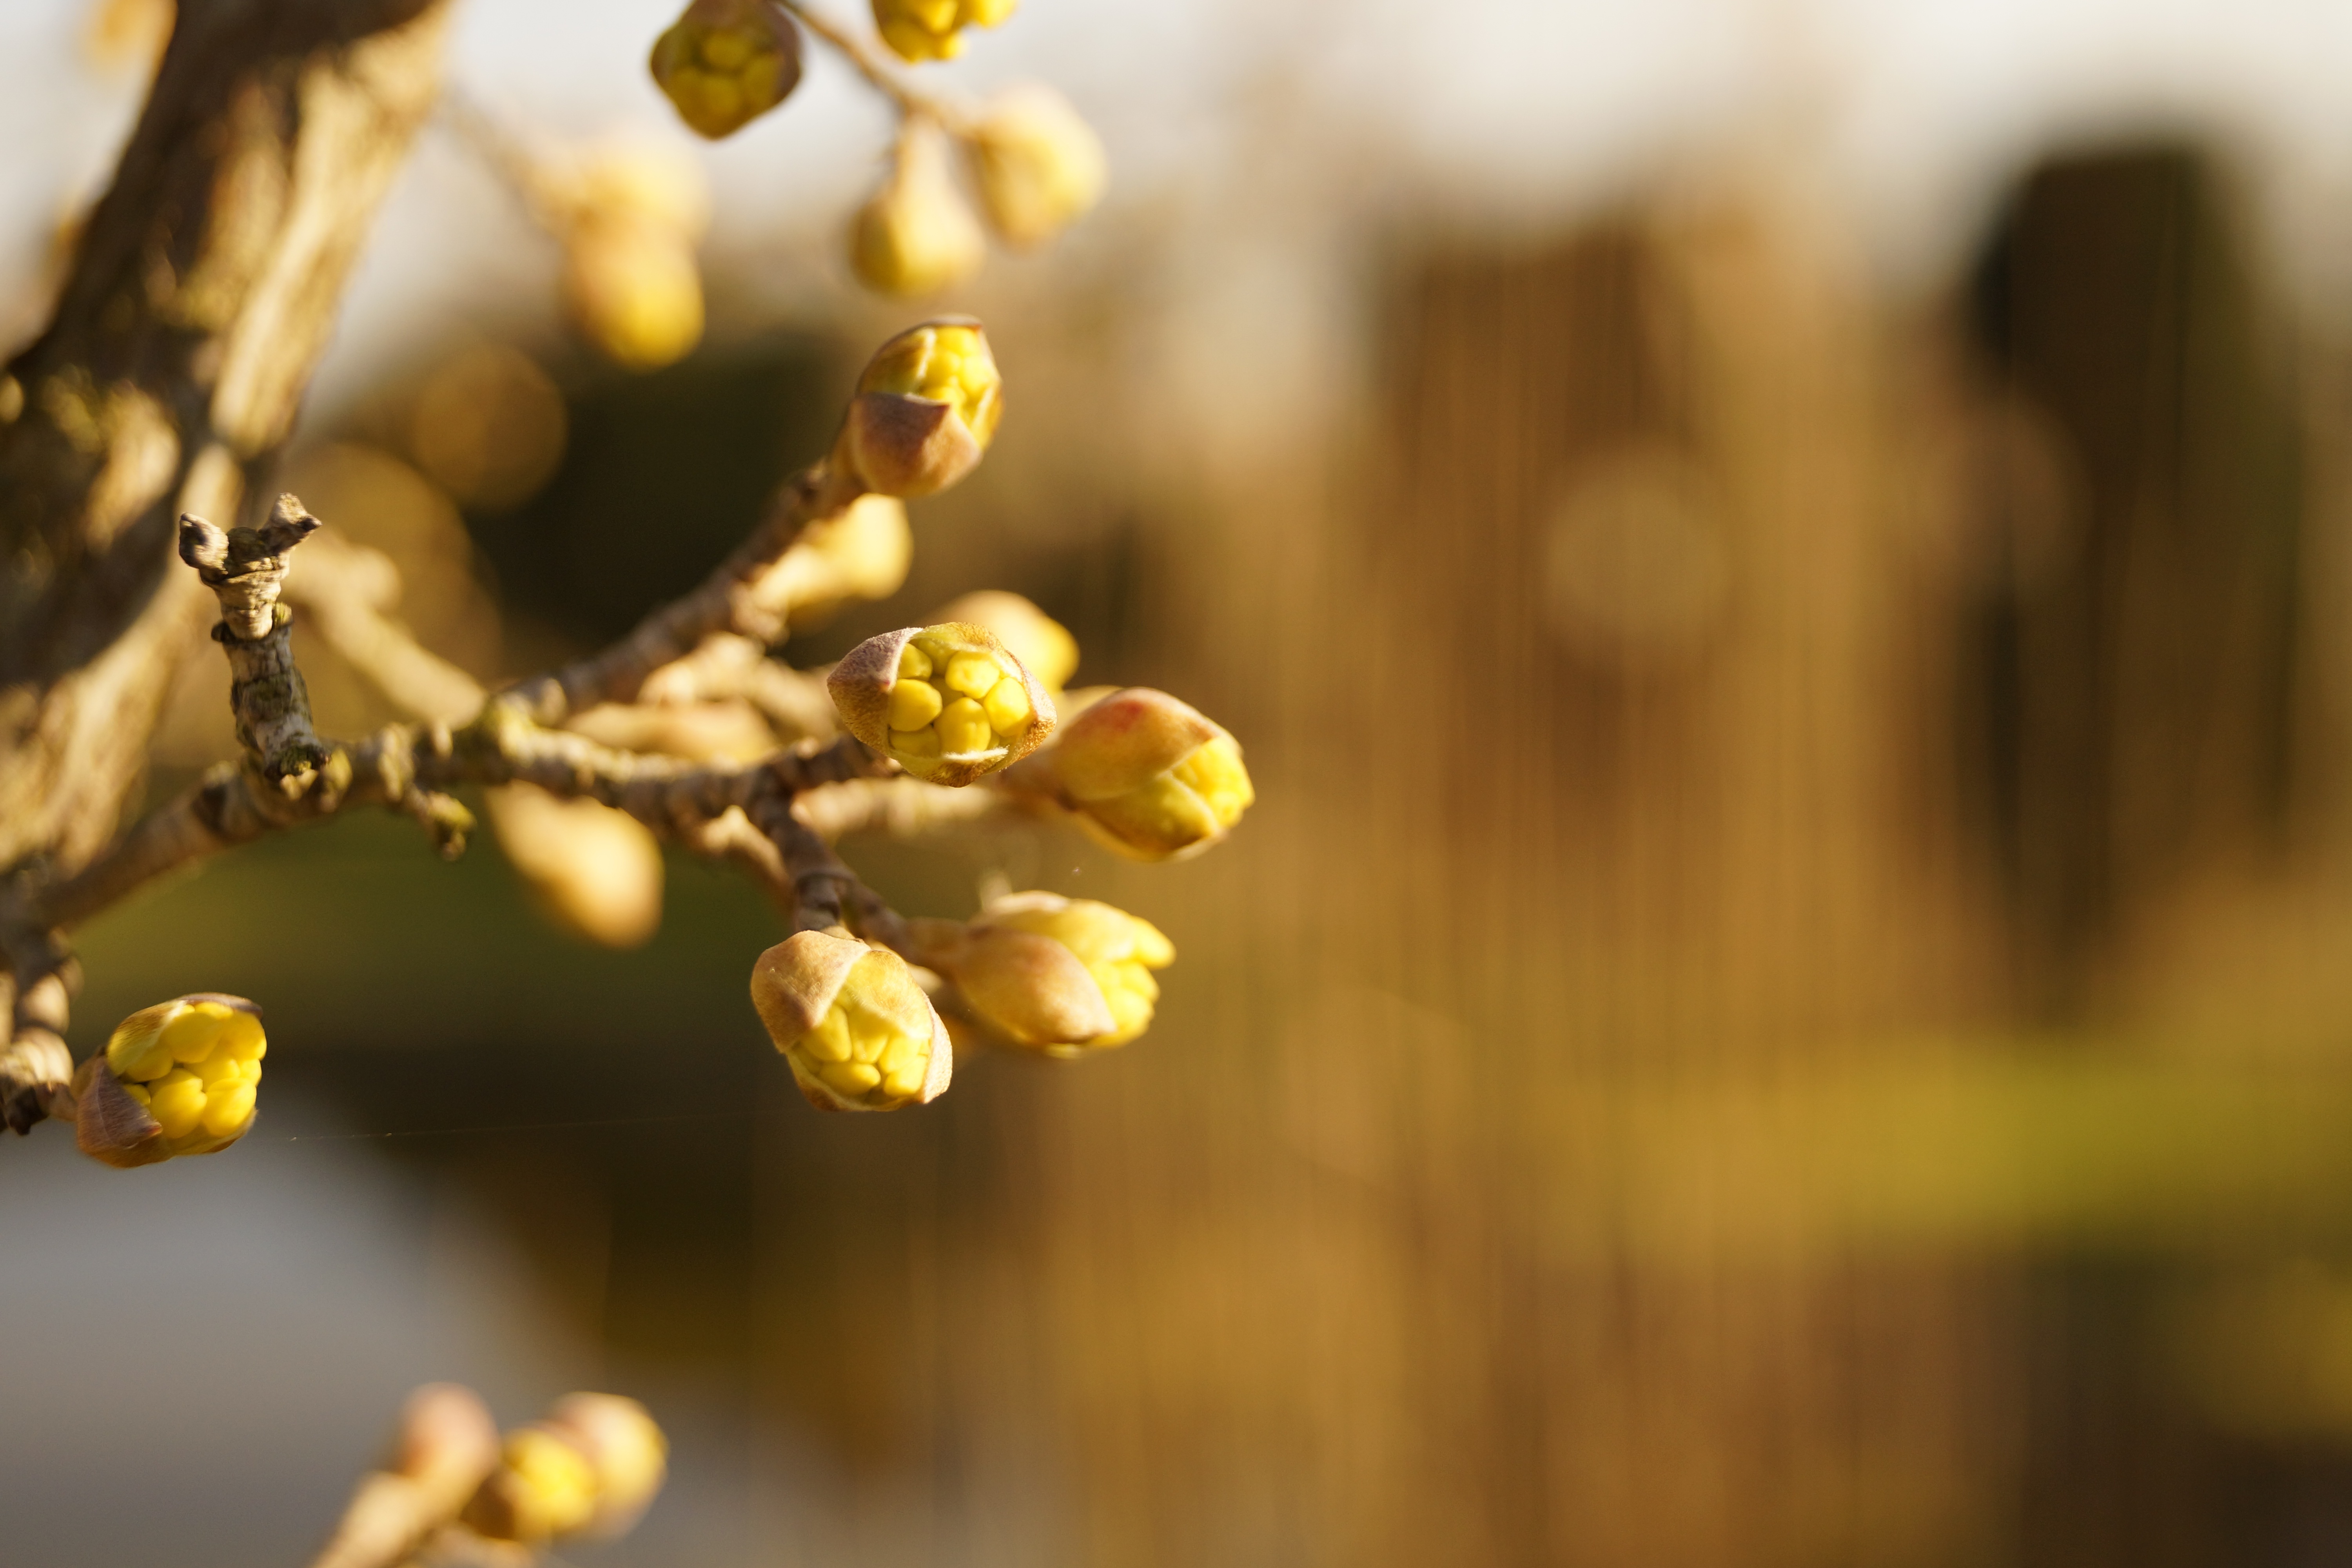
tree, nature, branch, blossom, plant, photography, fruit, sunlight, leaf, flower, food, spring, produce, natural, autumn, yellow, garden, flora, season, plants, twig, life, close up, growing, macro photography